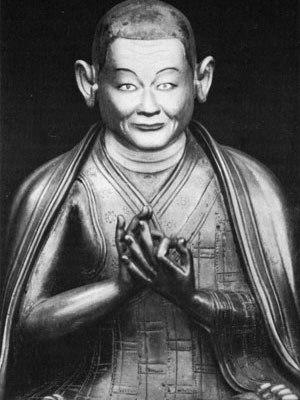
Düsum Khyenpa, 1110-1193, est un lama de l'école karma-kagyu du bouddhisme tibétain, premier de la lignée des karmapas et l'initiateur de la tradition des tulkous au Tibet.